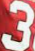
Number: 3